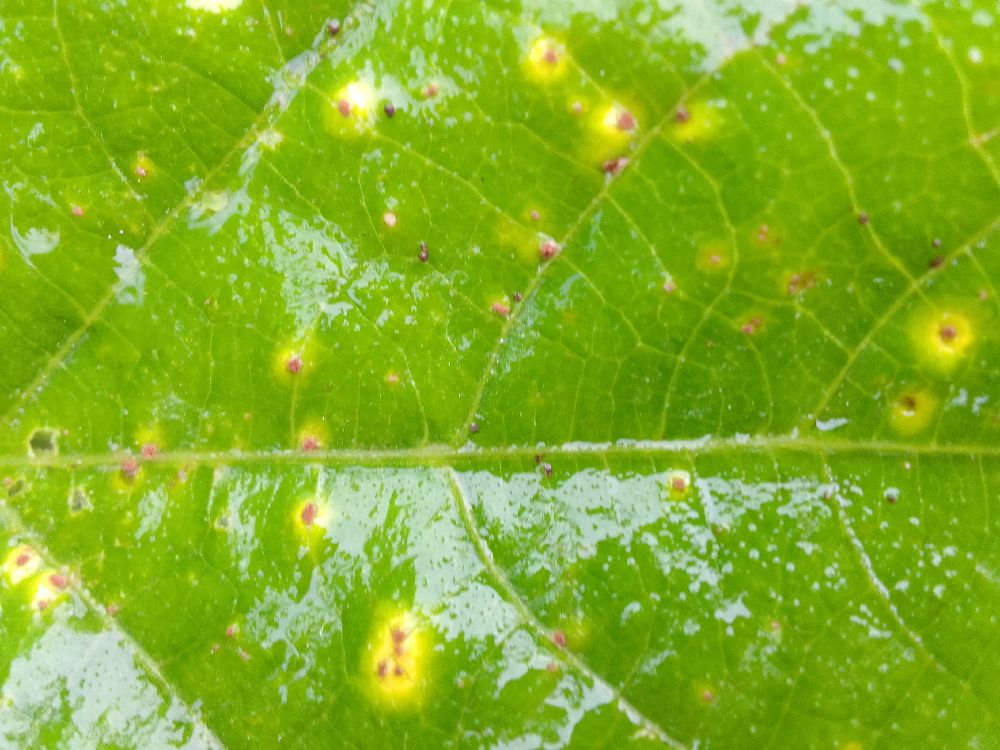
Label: rust